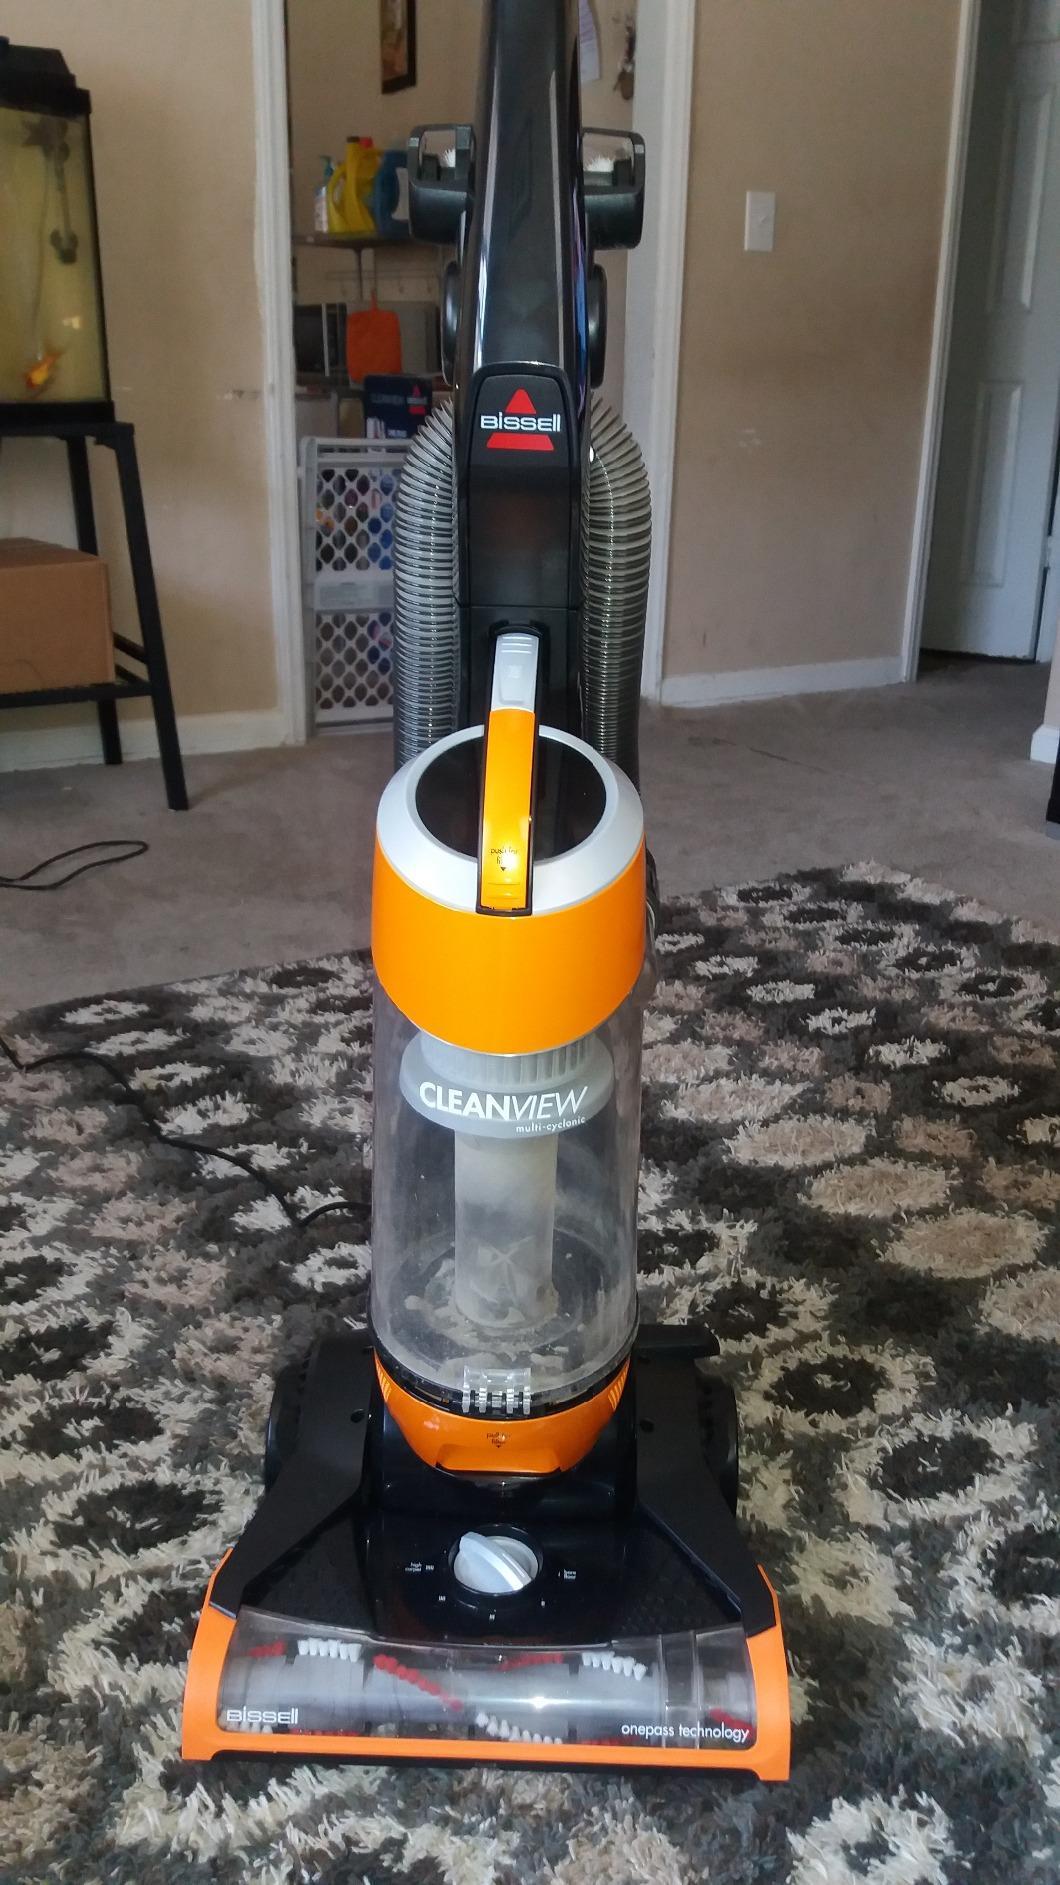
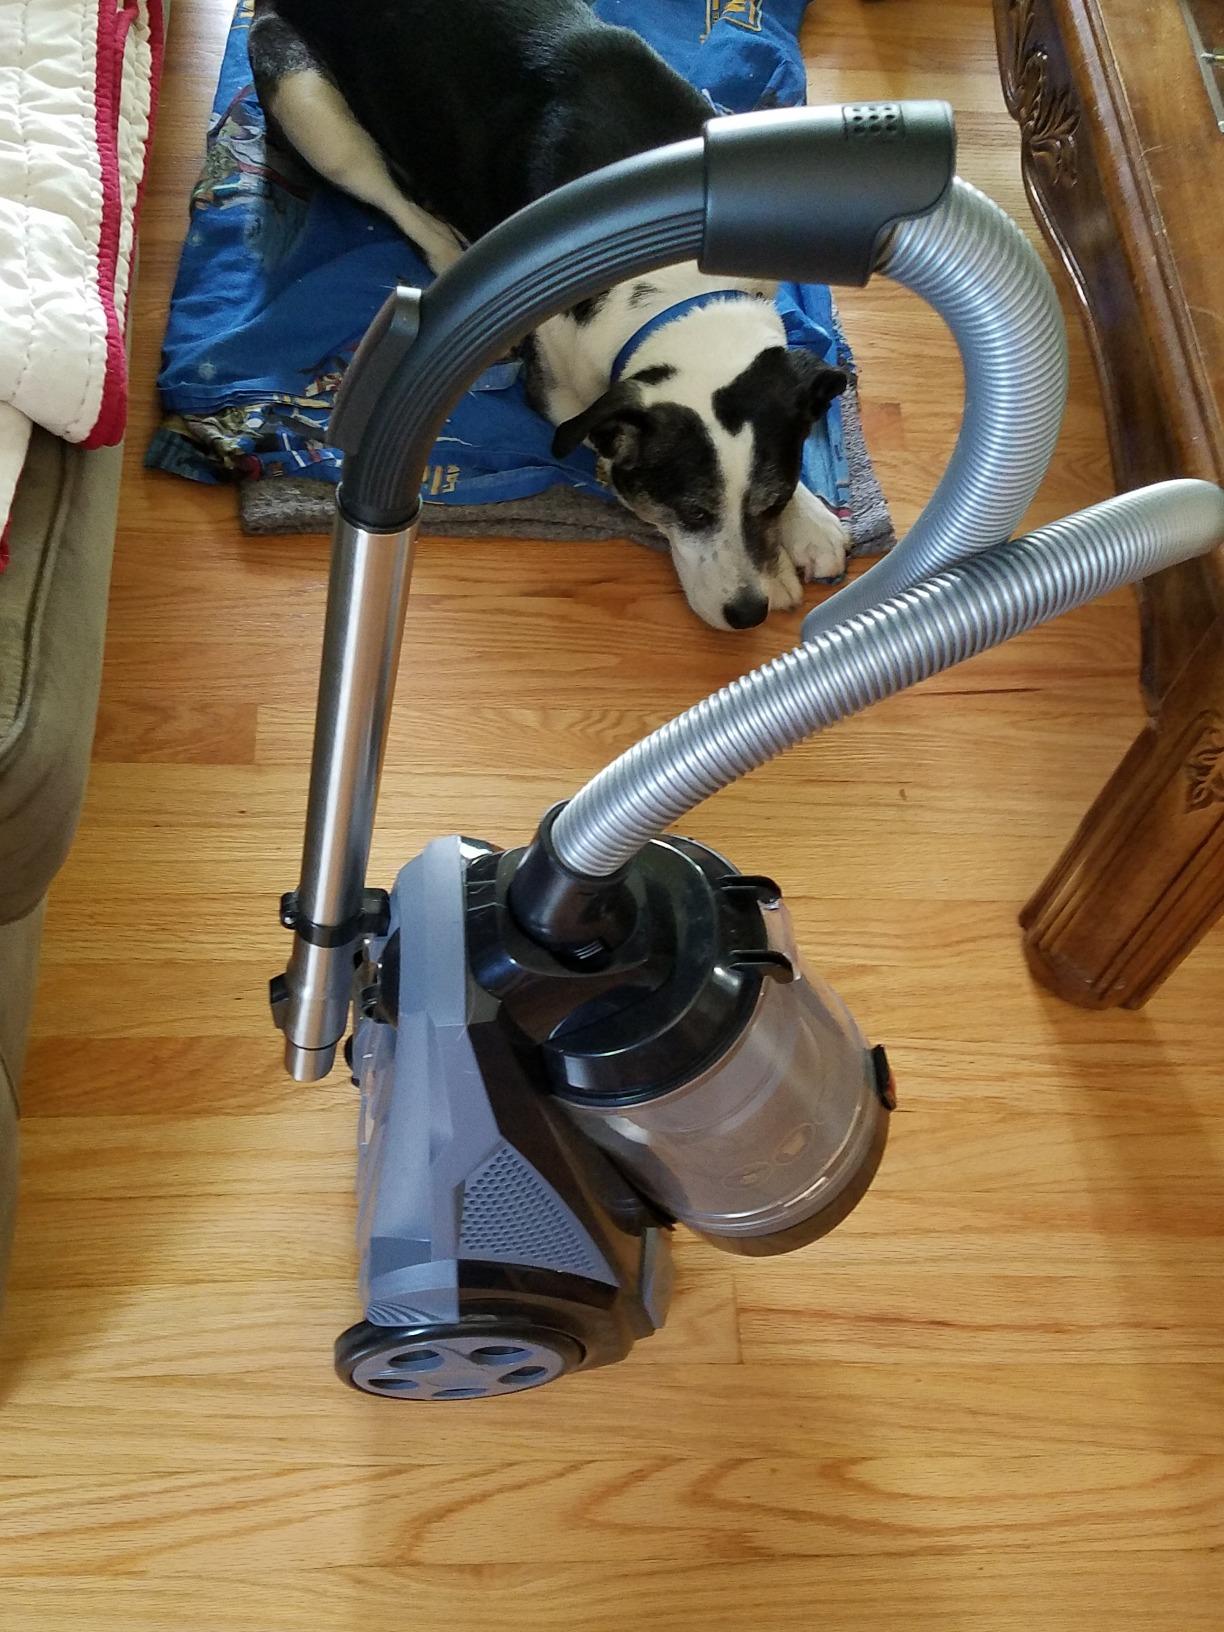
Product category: items_vacuum
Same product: no